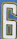
Number: 6